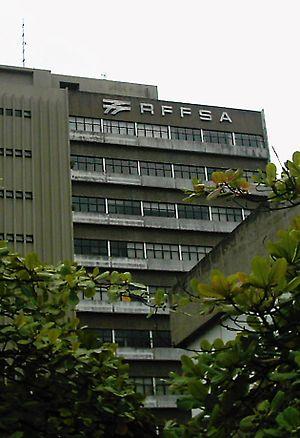
Rede Ferroviária Federal Sociedade Anônima était une entreprise publique brésilienne de transport ferroviaire qui a couvert une bonne partie du territoire brésilien et avait son siège dans la ville de Rio de Janeiro.